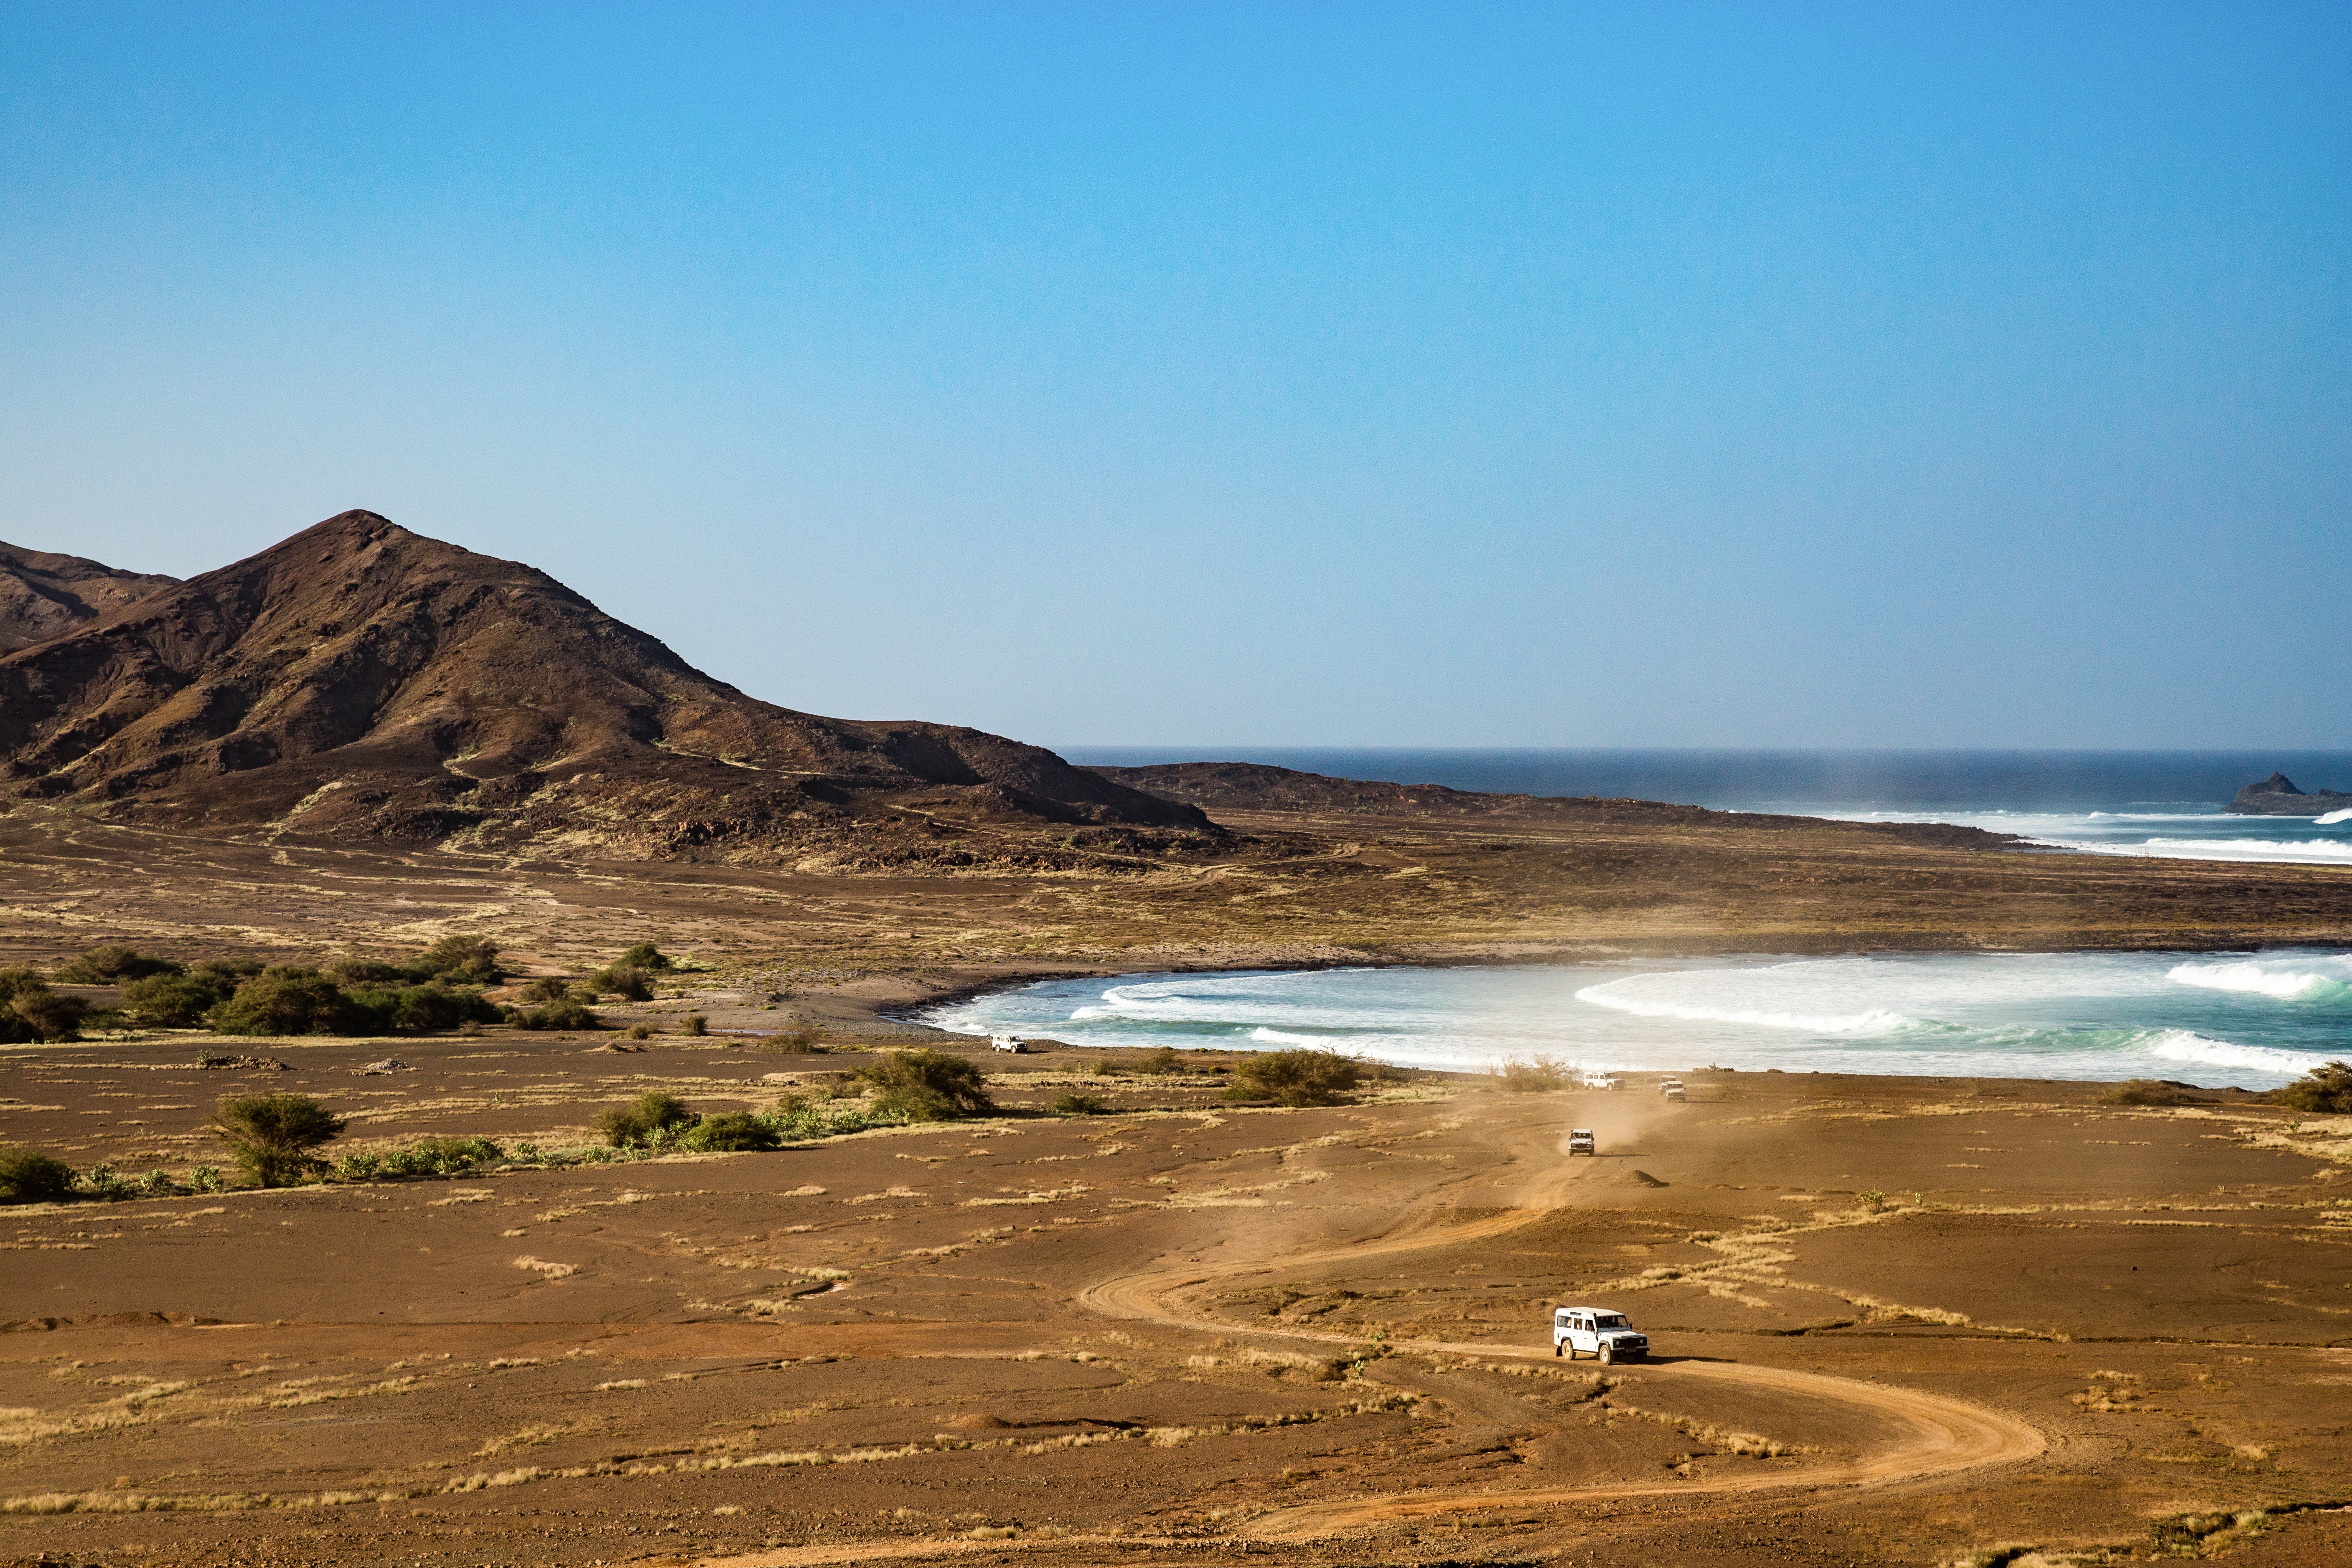
beach, landscape, sea, coast, nature, sand, rock, ocean, horizon, shore, wave, travel, africa, bay, terrain, body of water, mountains, plateau, maritime, booked, cape, coastal landscape, landform, cape verde, k stenweh, jeep tour, natural environment, geographical feature